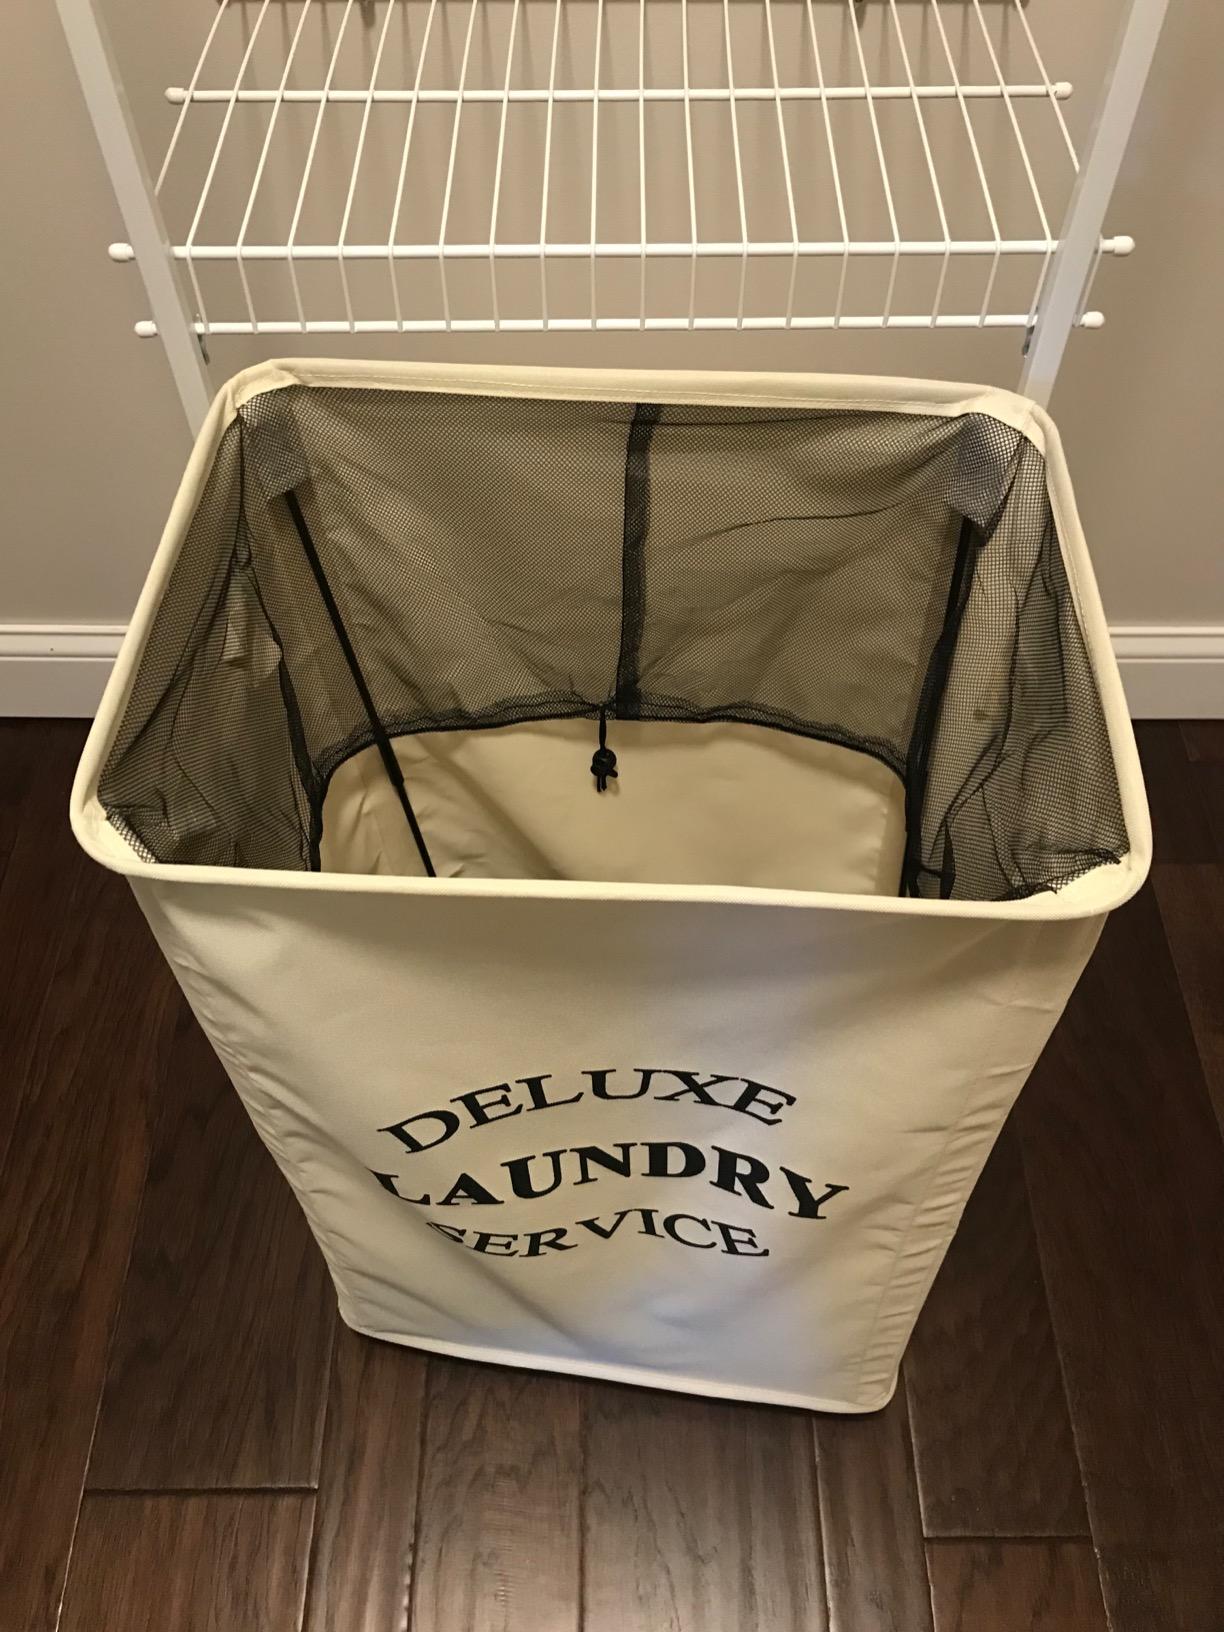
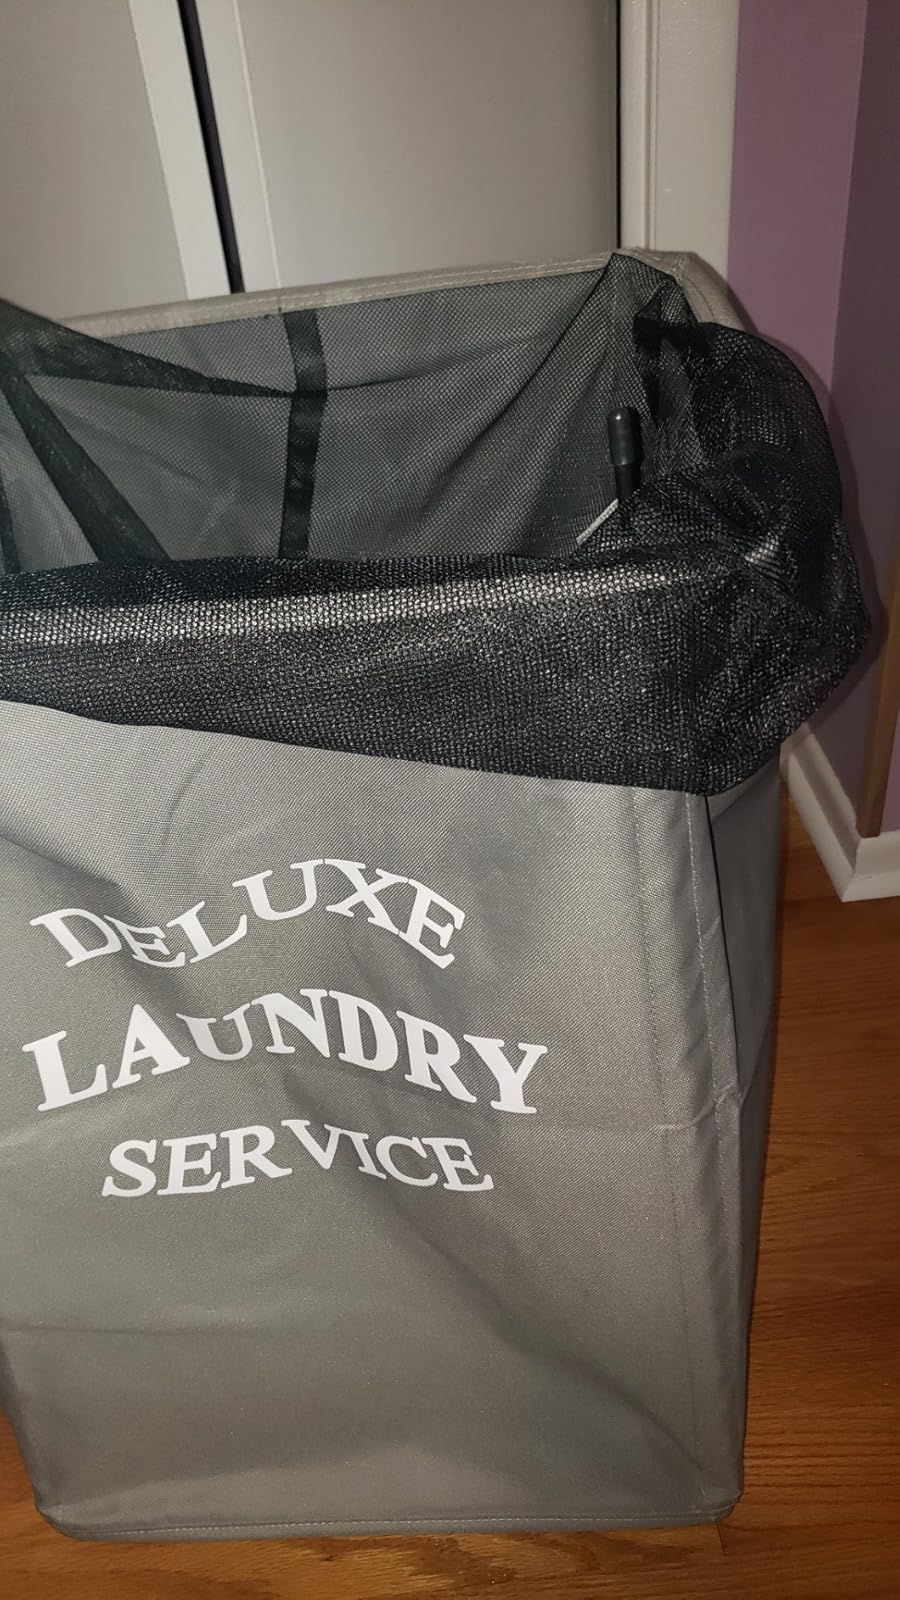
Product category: items_hamper
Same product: no